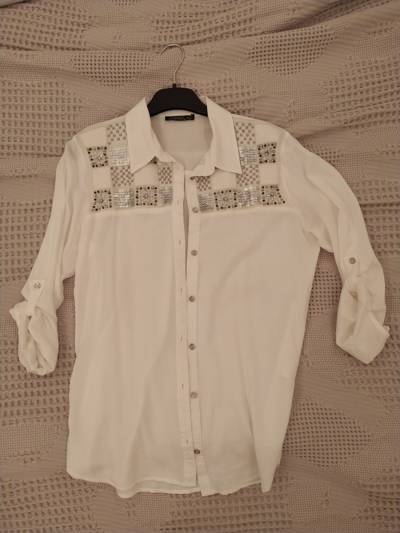
Waste category: clothes